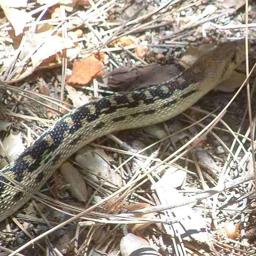
Animal: snakes